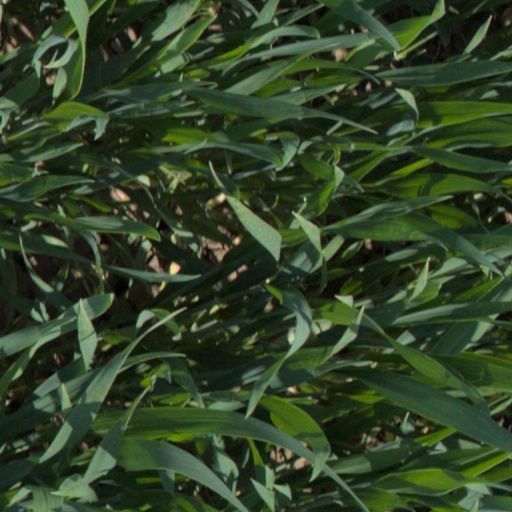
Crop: wheat